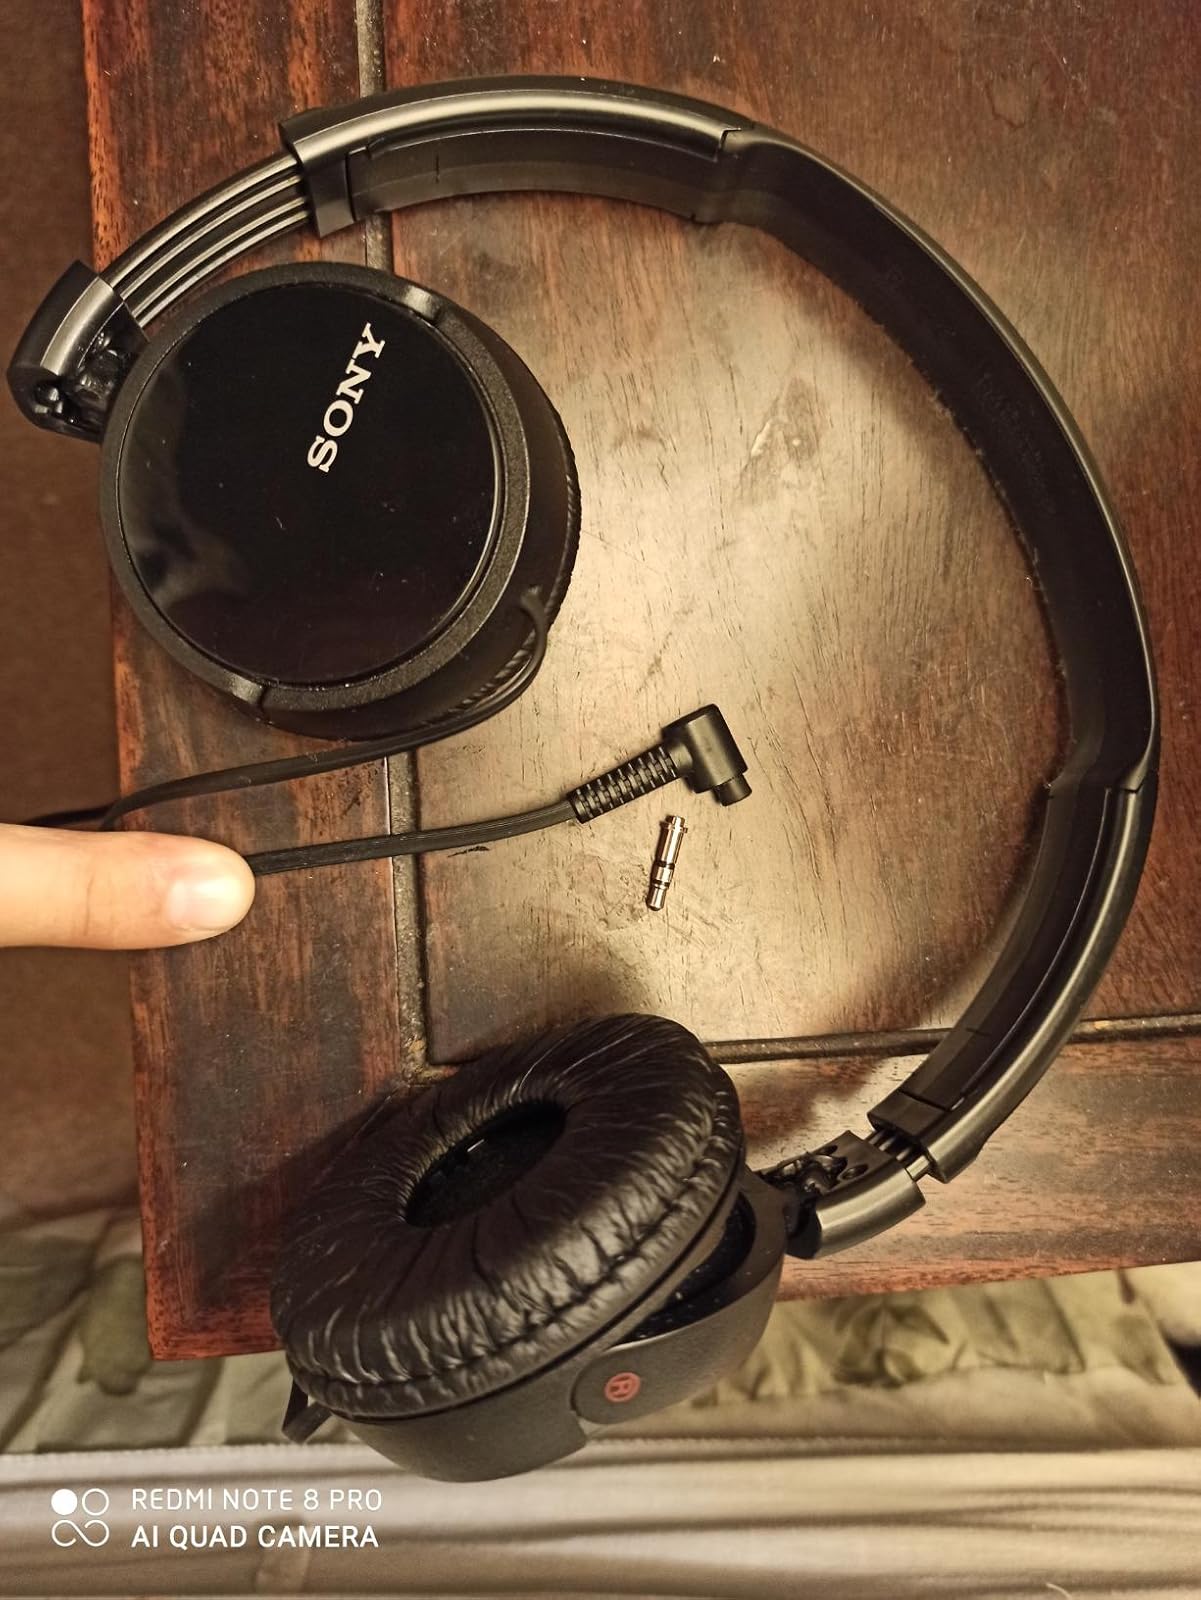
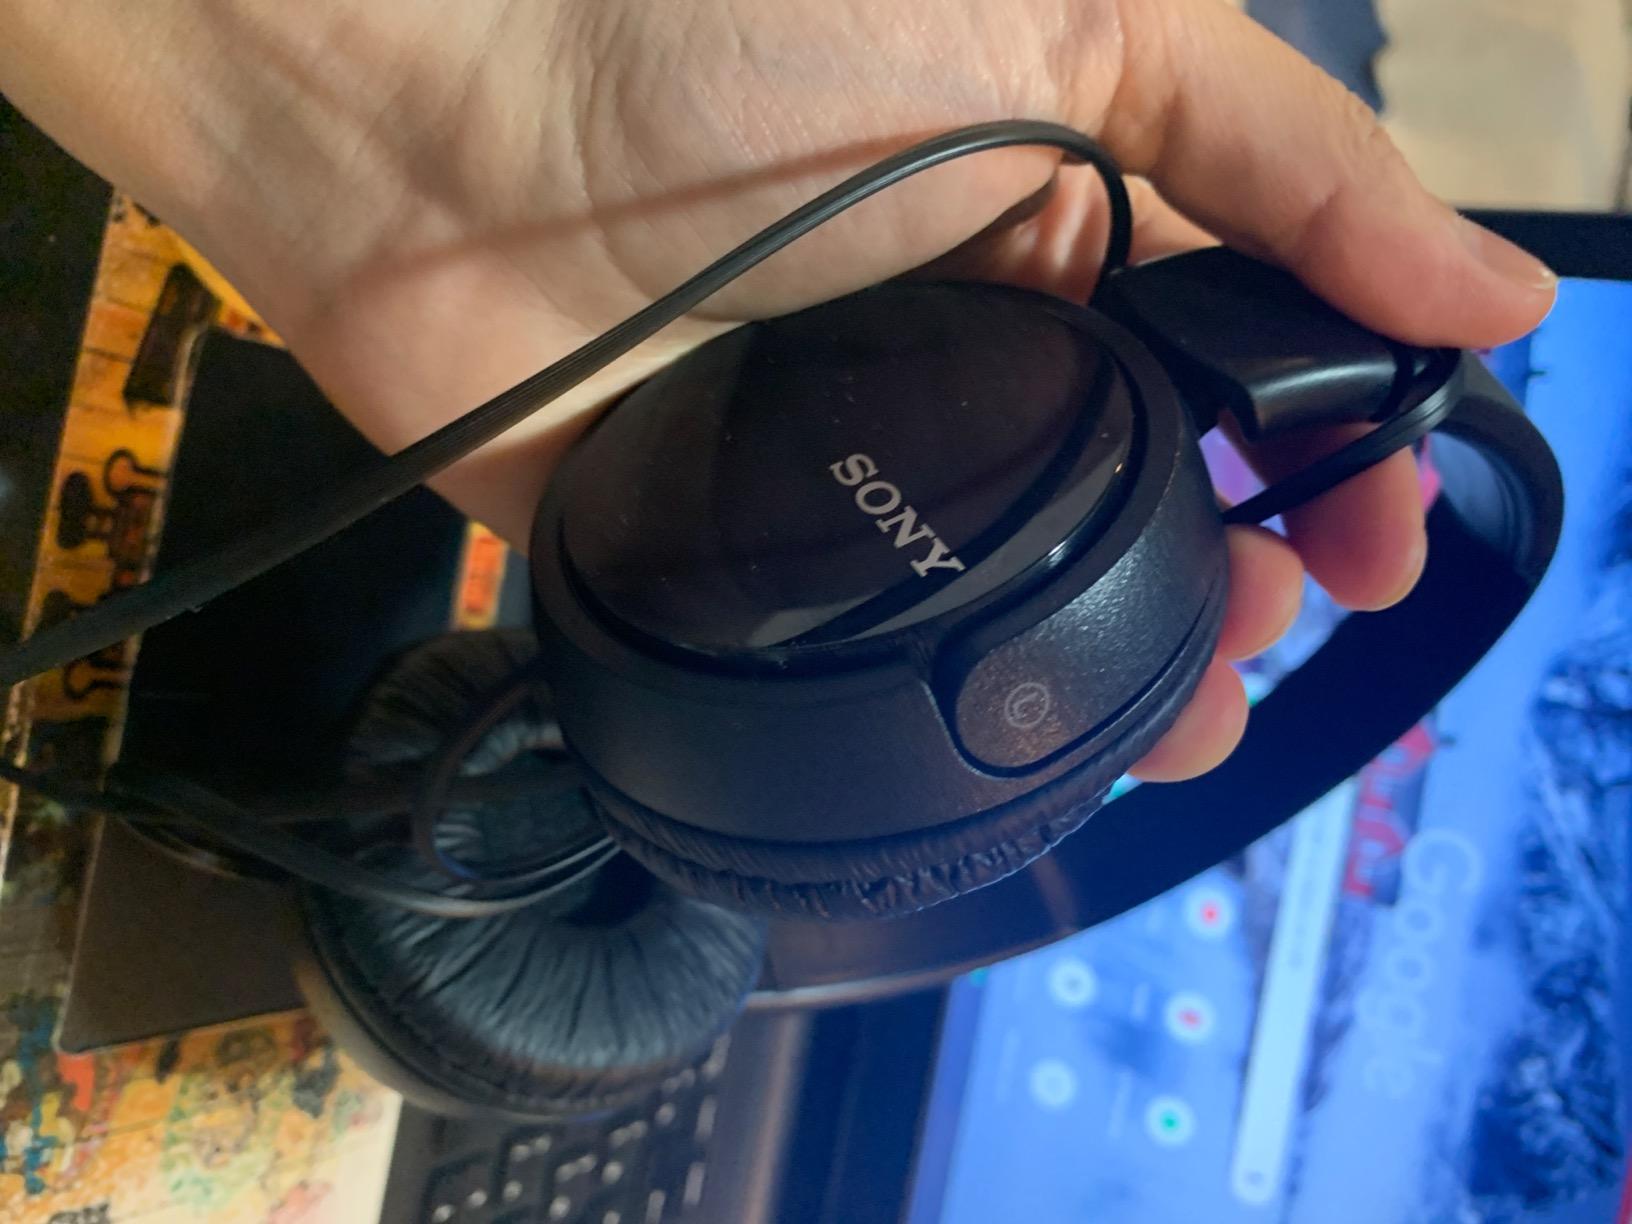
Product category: headphones
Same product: yes